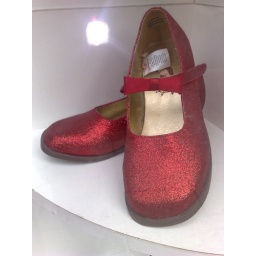
Shiny red shoes in charity shoe in Weybridge High Street